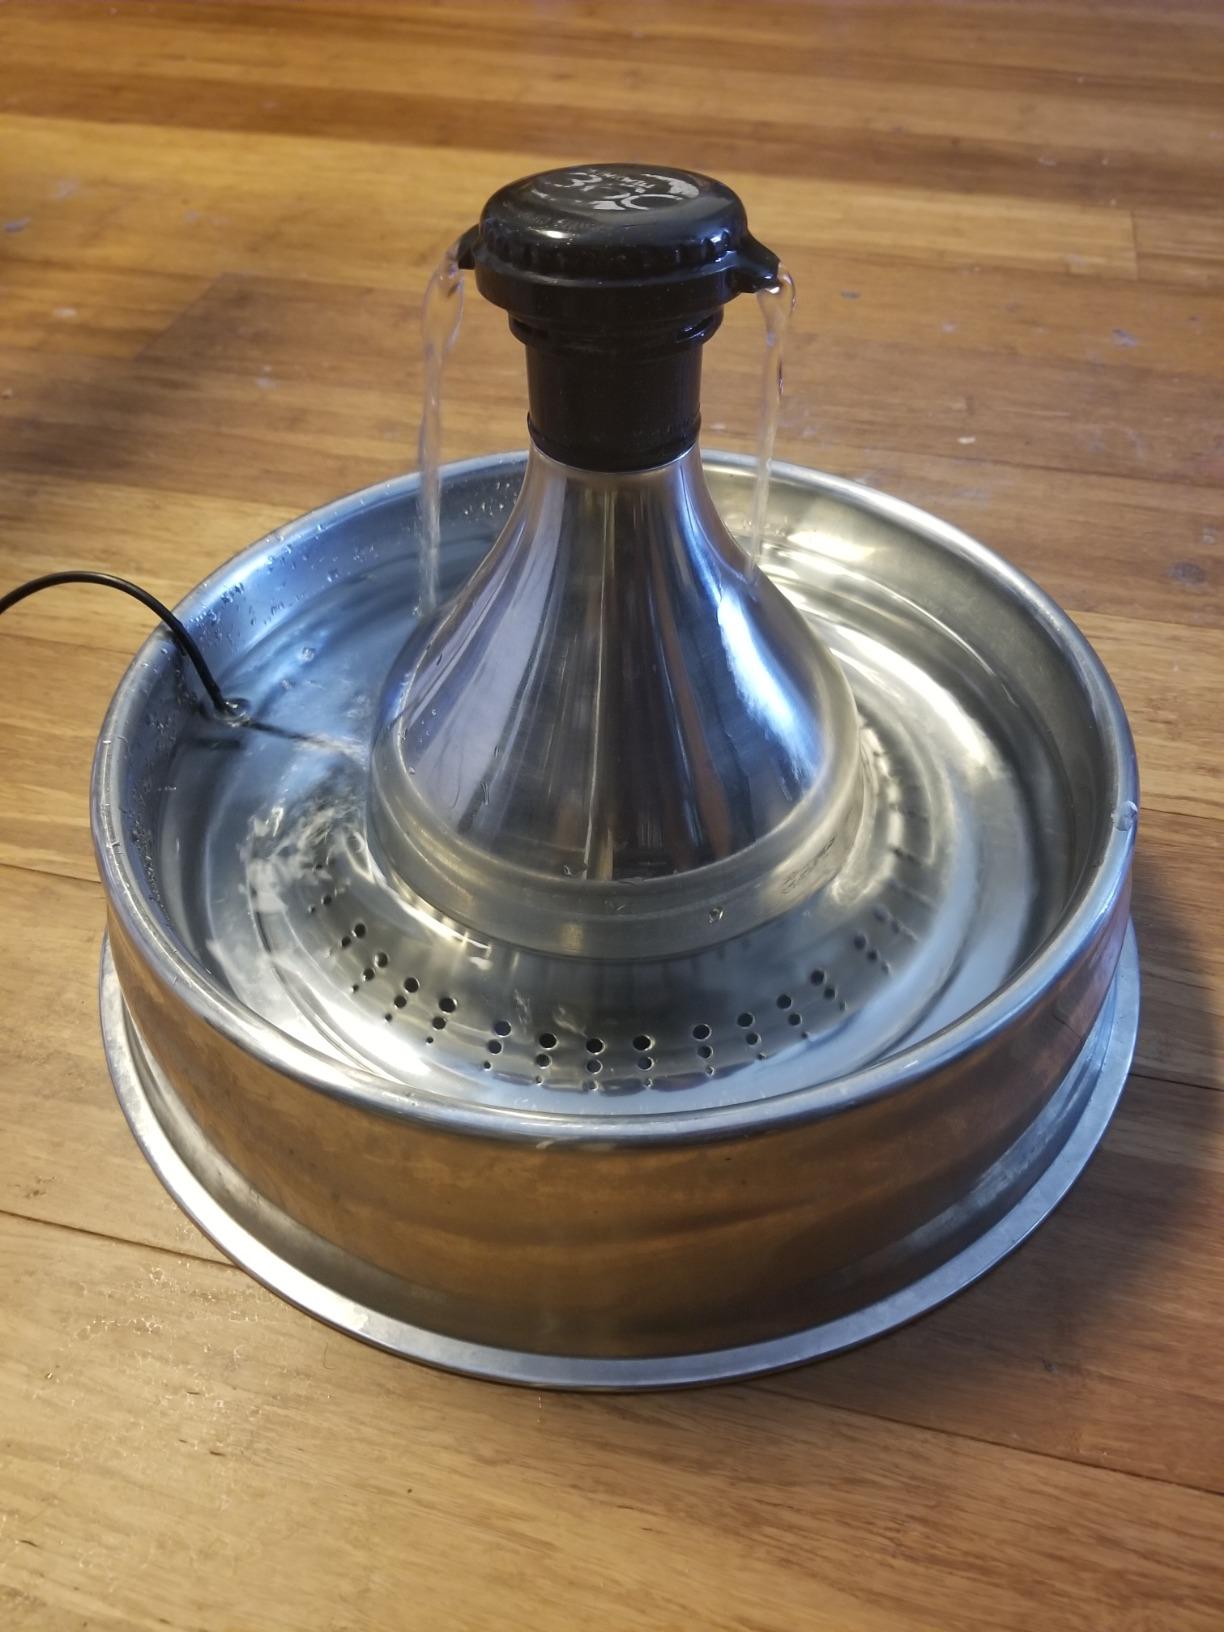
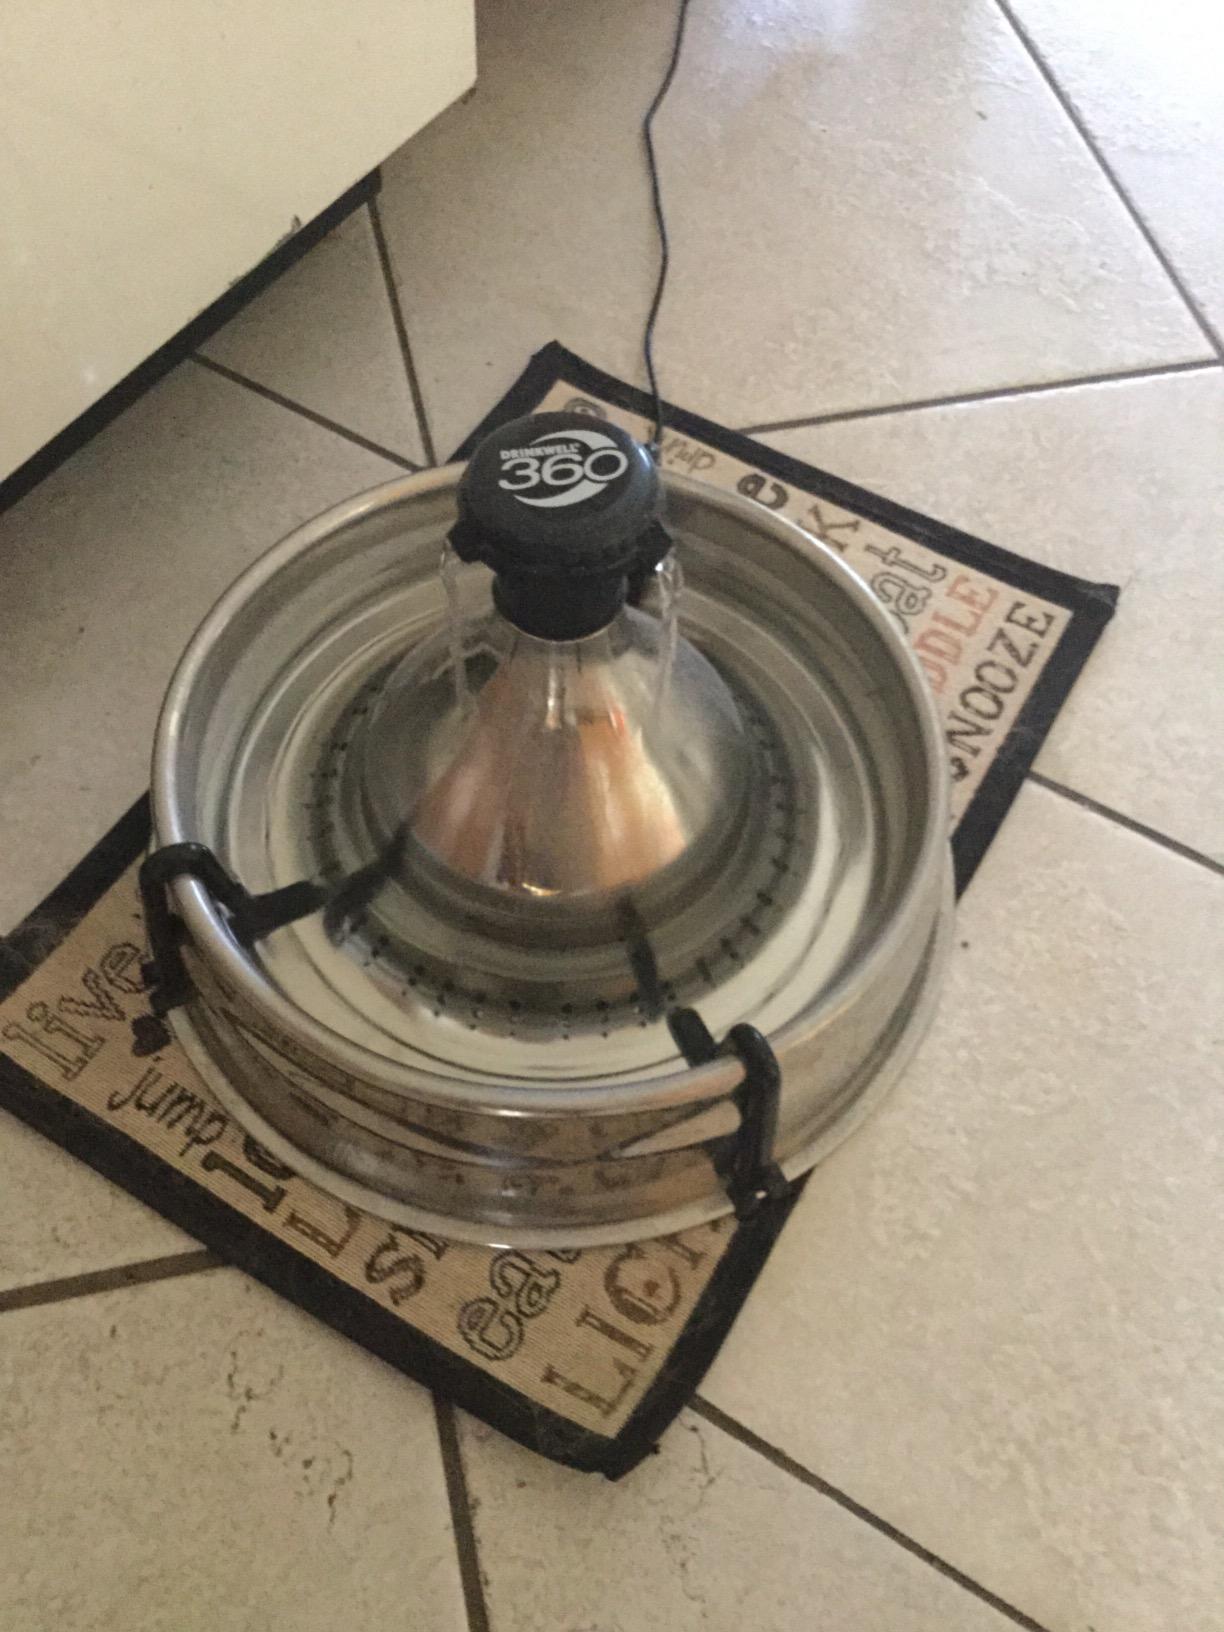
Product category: items_bowl
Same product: yes